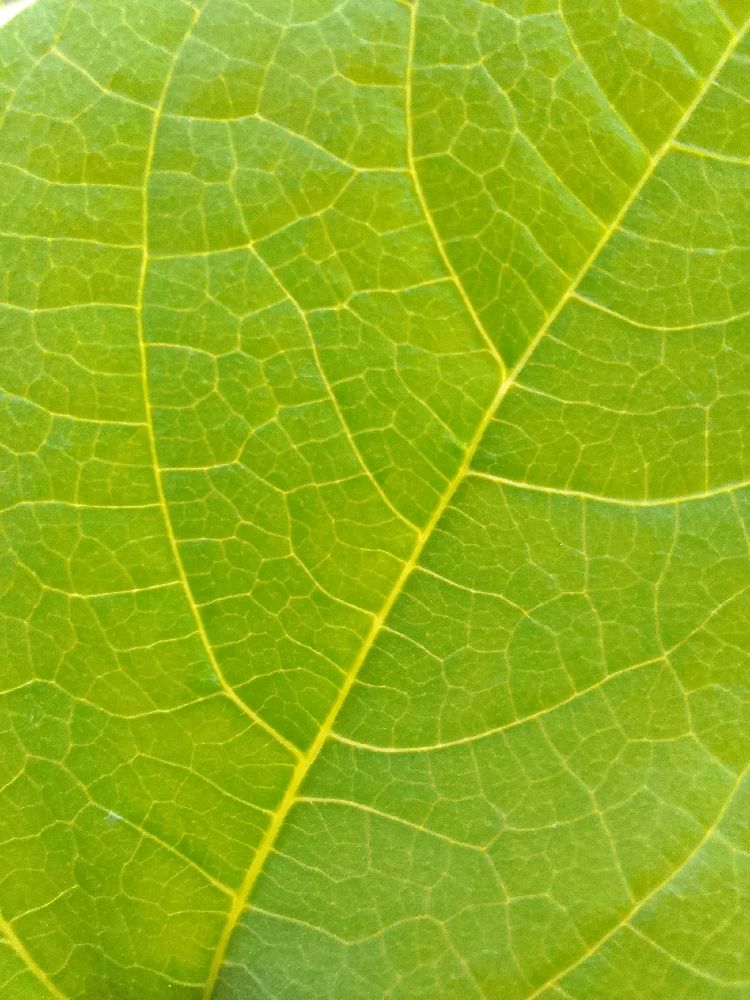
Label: healthy